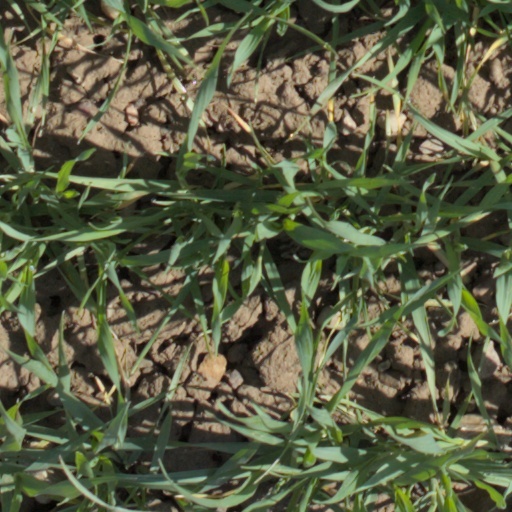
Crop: wheat